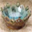
Label: bowl